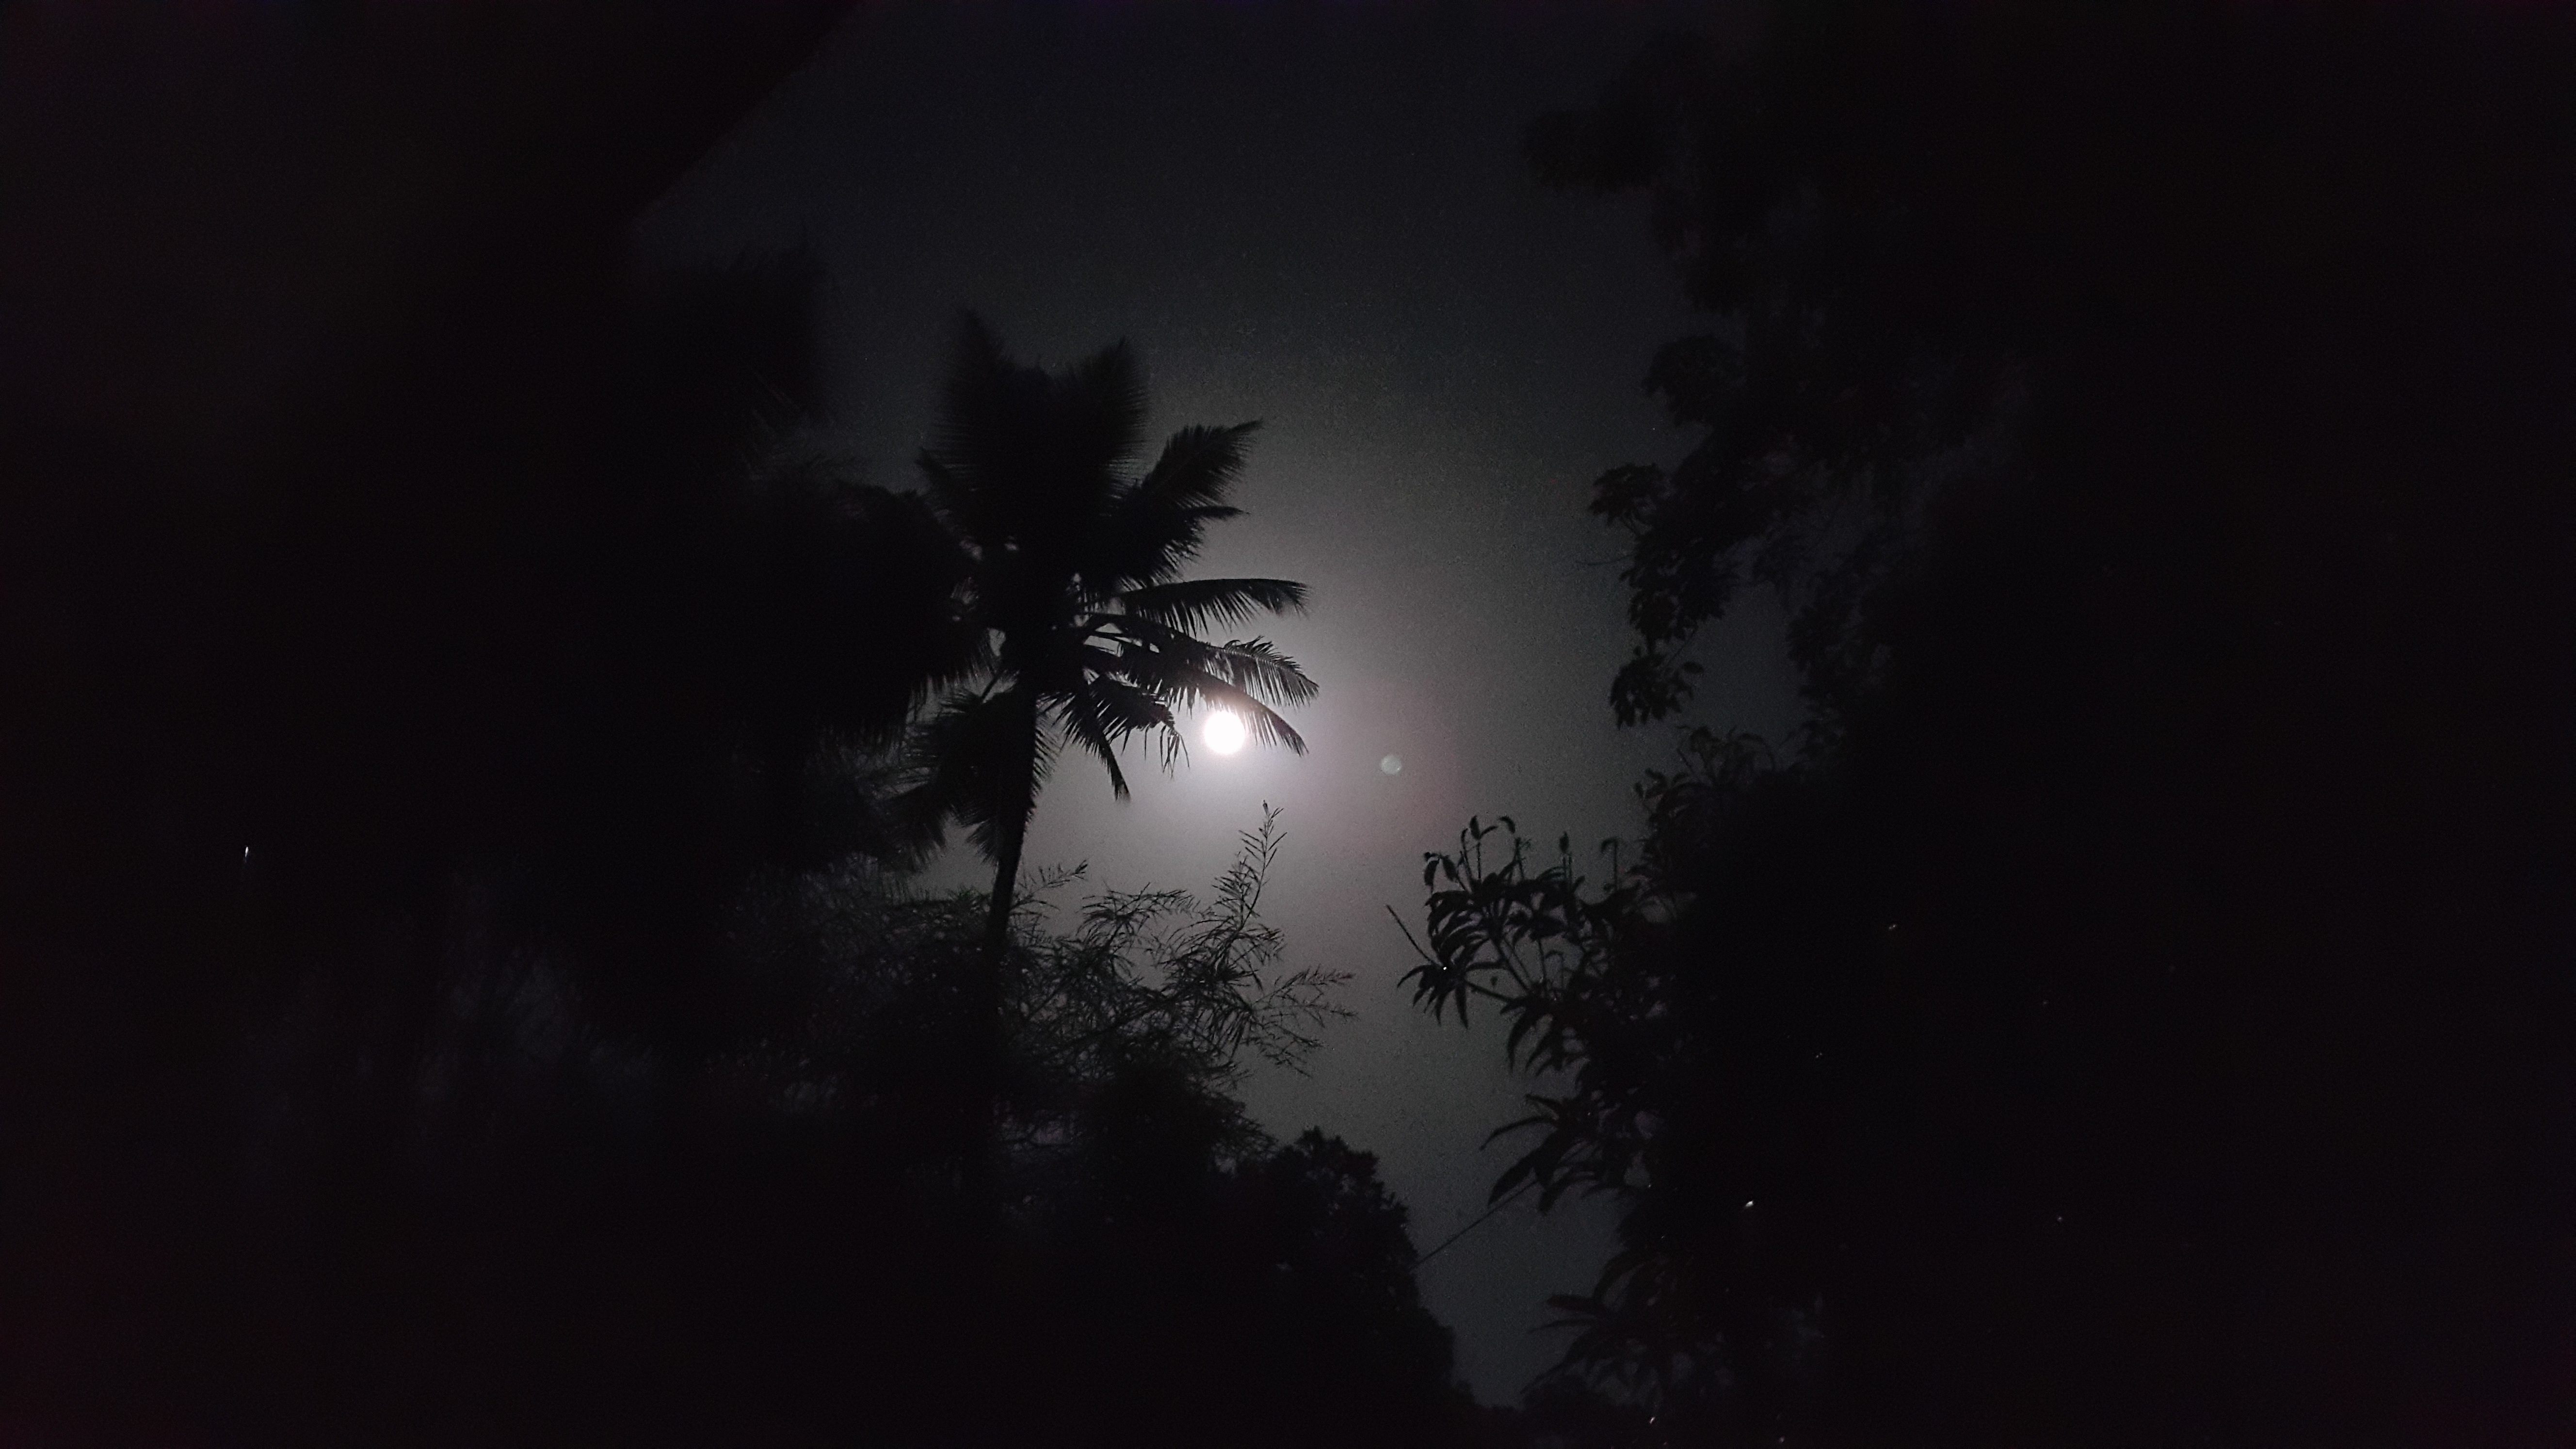
light, cloud, sky, night, sunlight, atmosphere, darkness, moonlight, midnight